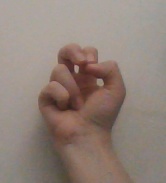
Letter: gaaf